Neil Armstrong

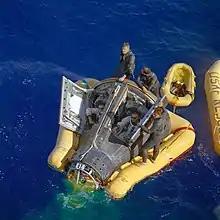
Recovery of Gemini 8 from the western Pacific Ocean; Armstrong sitting to the right

In June 1958, Armstrong was selected for the U.S. Air Force's Man in Space Soonest program, but the Advanced Research Projects Agency (ARPA) canceled its funding on August 1, 1958, and on November 5, 1958, it was superseded by Project Mercury, a civilian project run by NASA. As a NASA civilian test pilot, Armstrong was ineligible to become one of its astronauts at this time, as selection was restricted to military test pilots. In November 1960, he was chosen as part of the pilot consultant group for the X-20 Dyna-Soar, a military space plane under development by Boeing for the U.S. Air Force, and on March 15, 1962, he was selected by the U.S. Air Force as one of seven pilot-engineers who would fly the X-20 when it got off the design board.